Solar panel

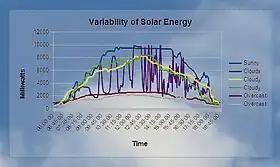
This chart illustrates the effect of clouds on solar energy production.

Each module is rated by its DC output power under standard test conditions (STC) and hence the on field output power might vary. Power typically ranges from 100 to 365 Watts (W). The efficiency of a module determines the area of a module given the same rated output an 8% efficient 230 W module will have twice the area of a 16% efficient 230 W module. Some commercially available solar modules exceed 24% efficiency. As of 2025, the best achieved sunlight conversion rate (solar module efficiency) is around 24.5% in new commercial products typically lower than the efficiencies of their cells in isolation. The most efficient mass-produced solar modules have power density values of up to 175 W/m (16.22 W/ft).